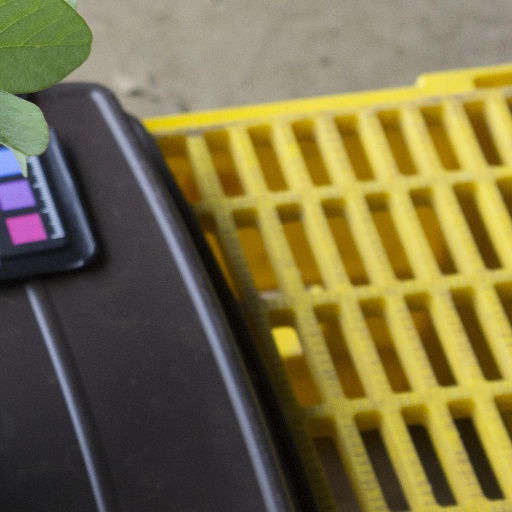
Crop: soybean